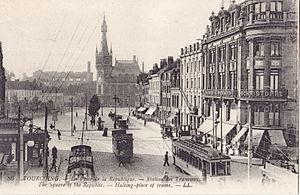
Carte postale ancienne éditée par LL. (Paris) N° 86 :TOURCOING - La Place de la République - Station des Tramways.
Le tramway du Grand Boulevard est un ensemble de deux lignes qui relie la ville de Lille à Roubaix et Tourcoing et forme un réseau en Y d'une longueur de 17,5 km. Surnommé le « Mongy », du nom de son créateur Alfred Mongy, le tramway fut conçu avec le Grand Boulevard qu'il emprunte depuis sa mise en service le 11 décembre 1909 avec un tronc commun de Lille au Croisé-Laroche et deux branches vers Roubaix et Tourcoing, il comportait également une troisième branche vers le centre-ville de Marcq-en-Barœul ouverte en 1930 et fermée en 1972.
Tourcoing est une commune française située dans le département du Nord, dans les Hauts-de-France. Avec 97 476 habitants en 2016 selon l'INSEE, elle est la troisième ville de la région Hauts-de-France, derrière Lille et Amiens. Elle est le chef-lieu de deux cantons.